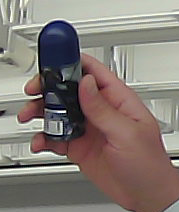
Product: nivea_rollon